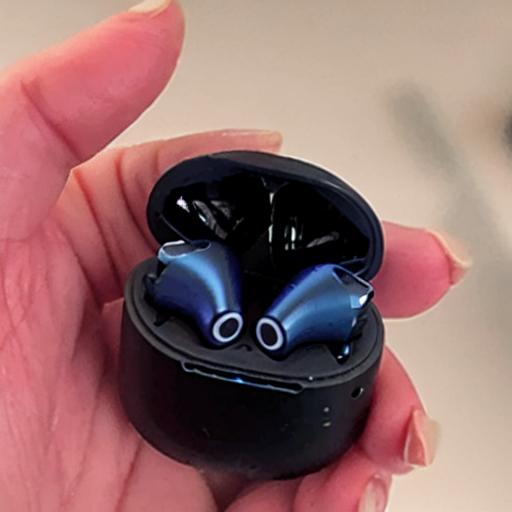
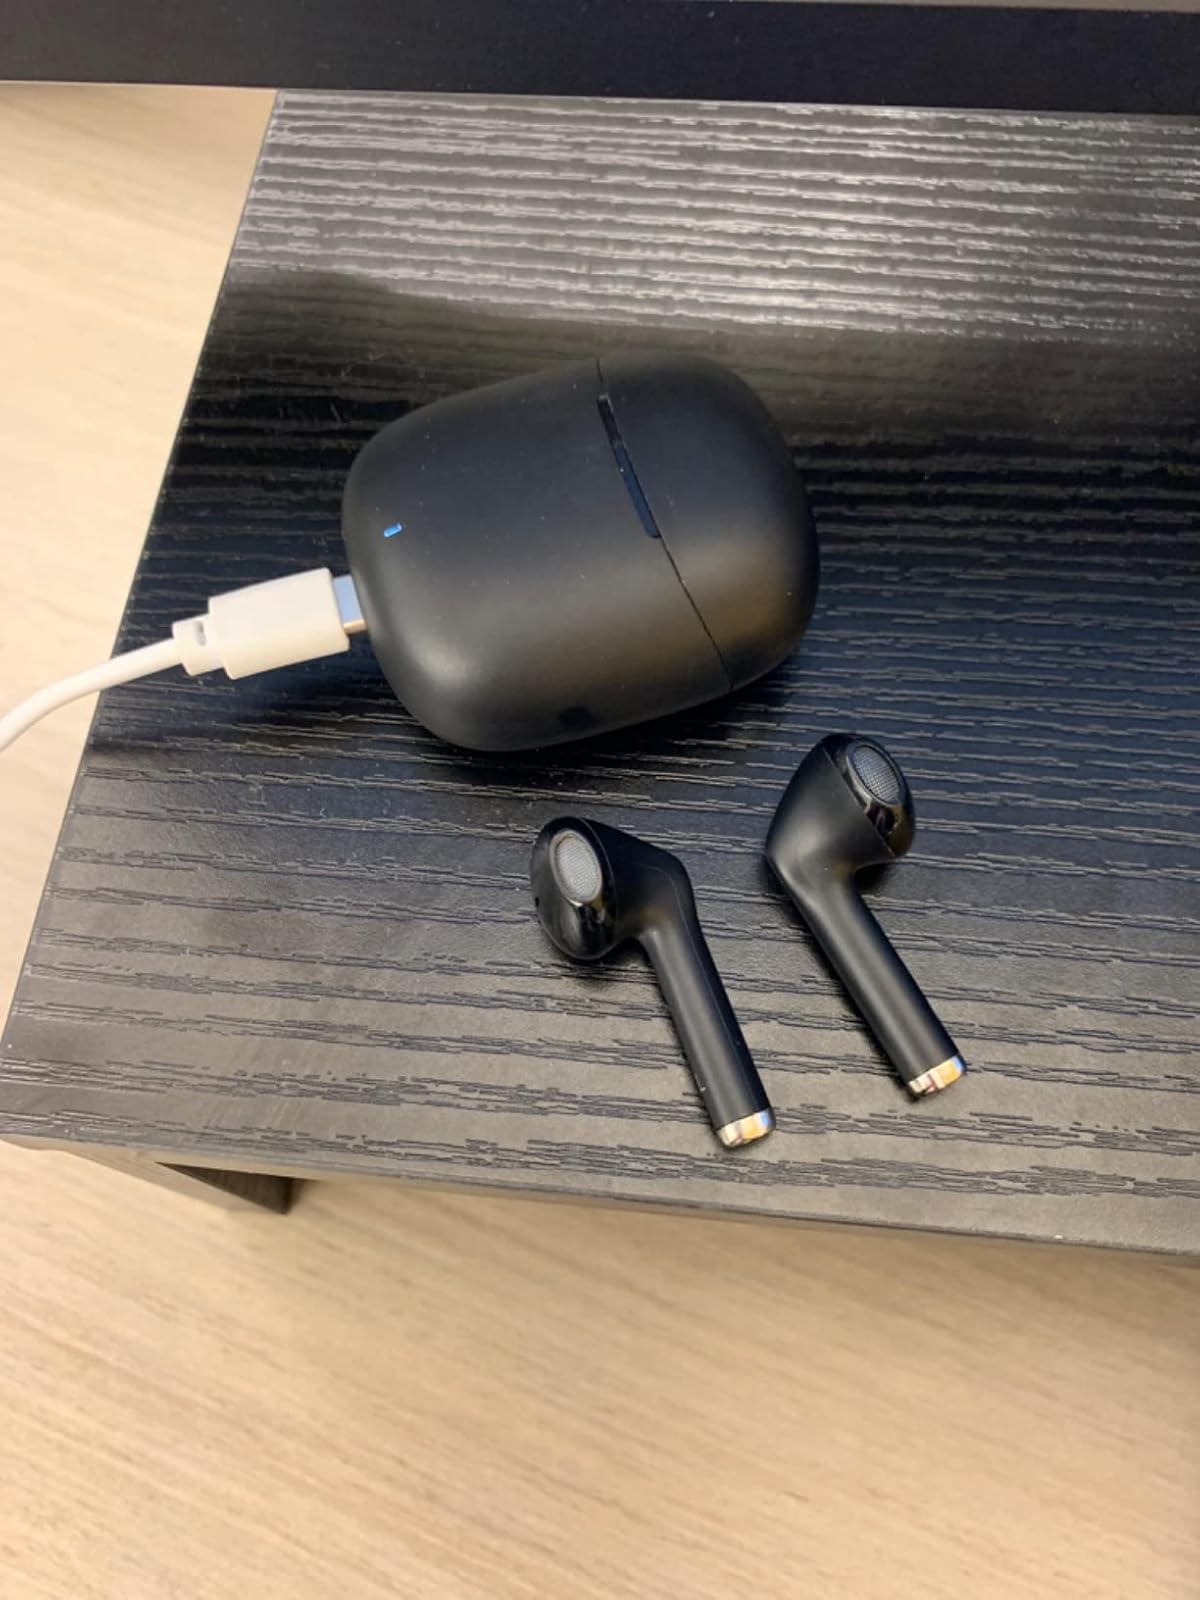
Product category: earbuds
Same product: no